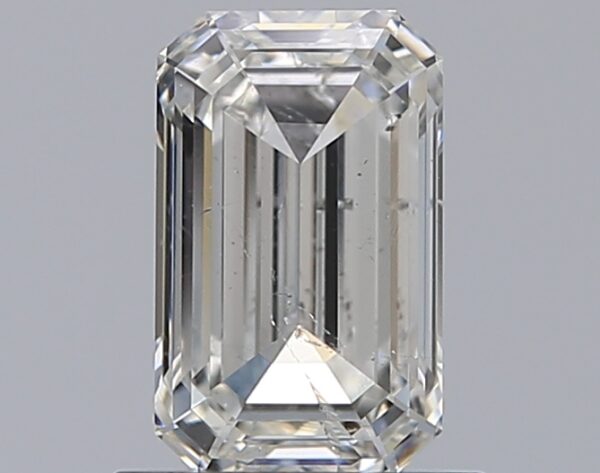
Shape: emerald
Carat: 1.01
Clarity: SI2
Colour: H
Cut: EX
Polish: EX
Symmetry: VG
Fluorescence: N
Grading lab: GIA
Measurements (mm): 7.34 x 4.51 x 2.89